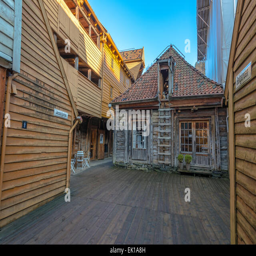
the colourful historic buildings in the city